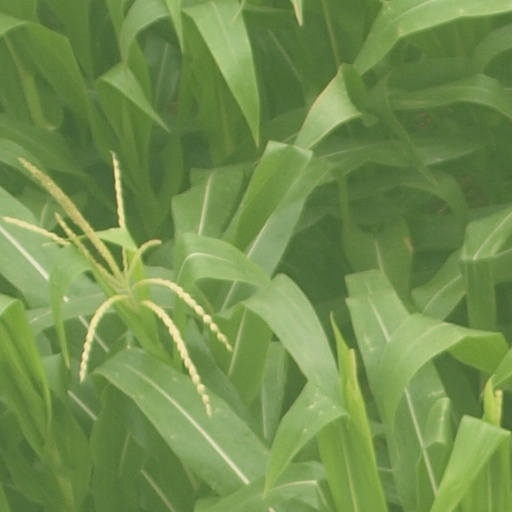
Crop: maize; corn